Gerard Broadmead Roope

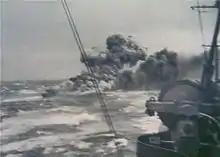
HMS "Glowworm" on fire after battling "Admiral Hipper", 8 April 1940

On 8 April 1940, in the Norwegian Sea, the destroyer HMS "Glowworm" (1,345 tons), commanded by Lt-Cdr Roope, engaged two enemy destroyers while heading alone to Norway's West Fjord. After one of the enemy ships was hit, they both broke off and retreated to the north. Though aware that the enemy destroyers were attempting to draw him towards German capital ships, he gave chase. "Glowworm" soon spotted the German cruiser "Admiral Hipper" (14,000 tons). He alerted the Home Fleet before turning to engage the cruiser. "Glowworm" fired ten torpedoes but scored no hits and was soon battered by enemy rounds and set on fire. With only three guns still firing, the heavily damaged destroyer ended up ramming the cruiser, gouging open several holes in her hull and destroying her forward starboard torpedo mounting. "Glowworm" then fired one more salvo, scoring a hit, before she capsized and sank. Of the crew of 149, one officer and 30 men survived and were picked up by the "Admiral Hipper". Lt-Cdr Roope drowned in the course of assisting the rescue of survivors. The "Admiral Hipper"'s commander, Kapitän zur See Hellmuth Heye, wrote to the British authorities via the Red Cross, recommending award of the VC for his opponent's courage in engaging a vastly superior warship.